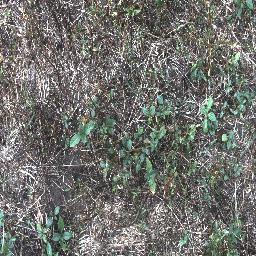
Label: negative